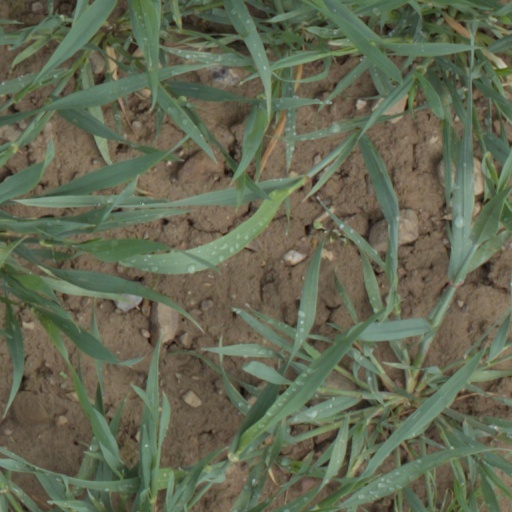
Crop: wheat